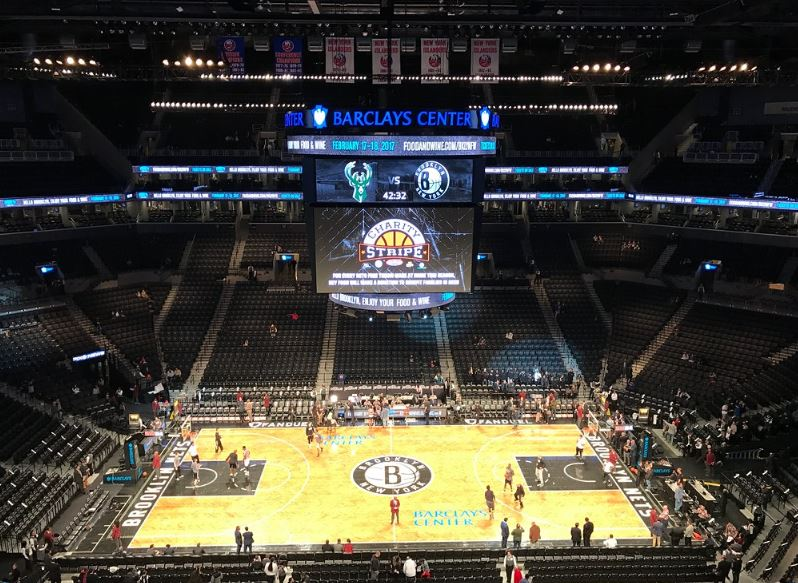
Fire: no
Smoke: no